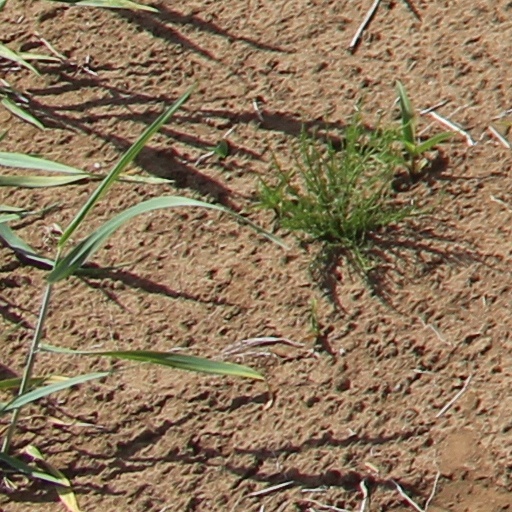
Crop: wheat